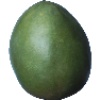
Label: Mango 1